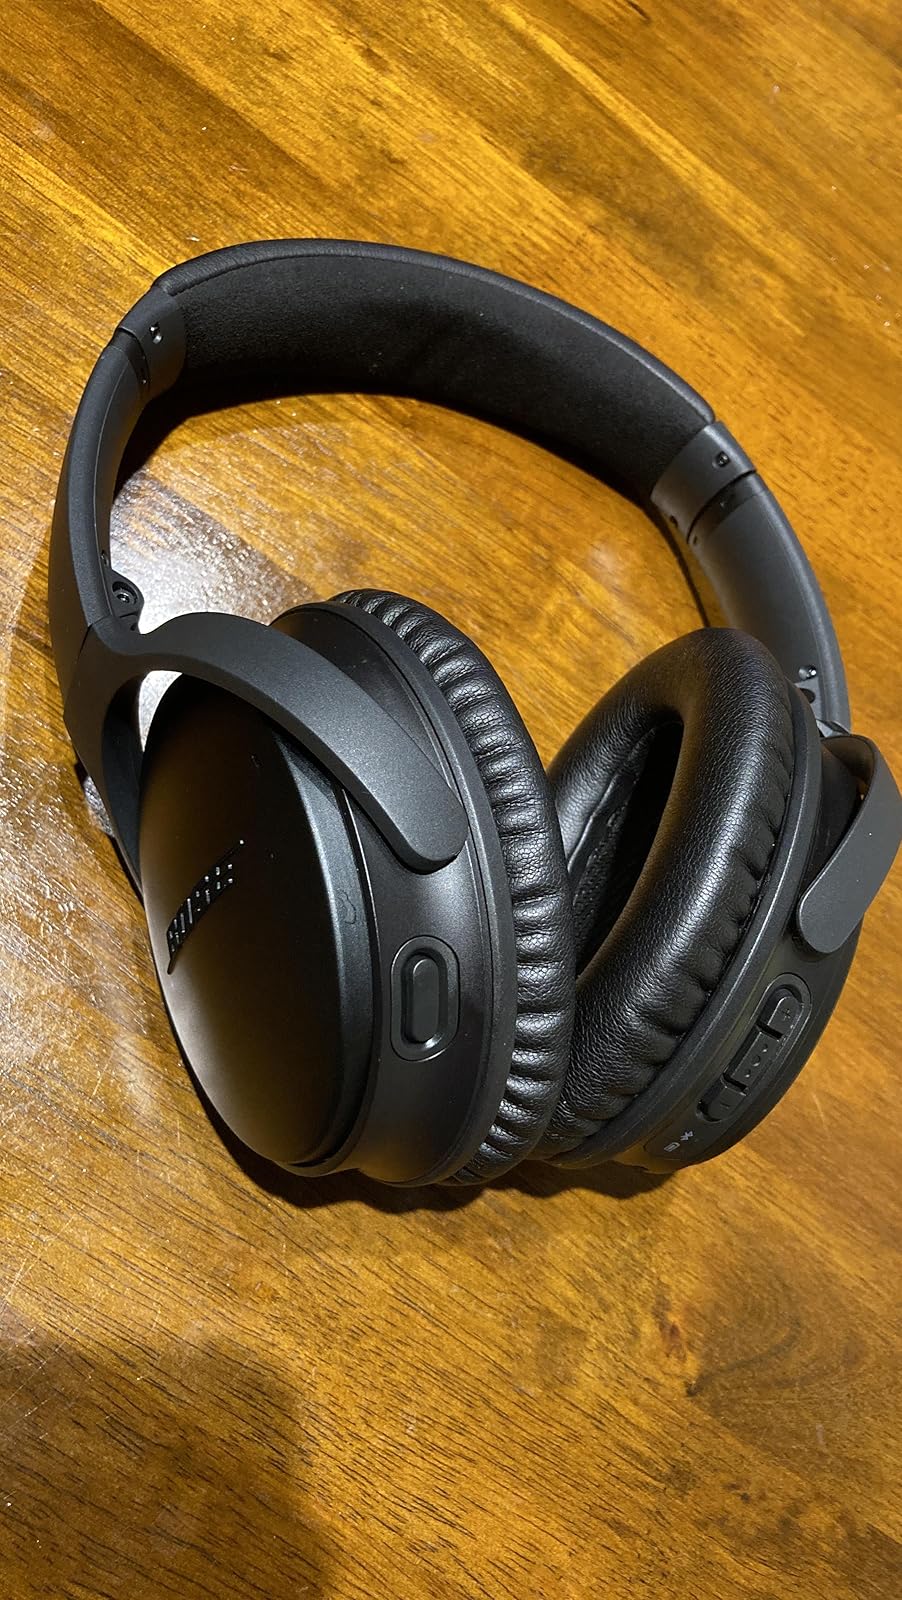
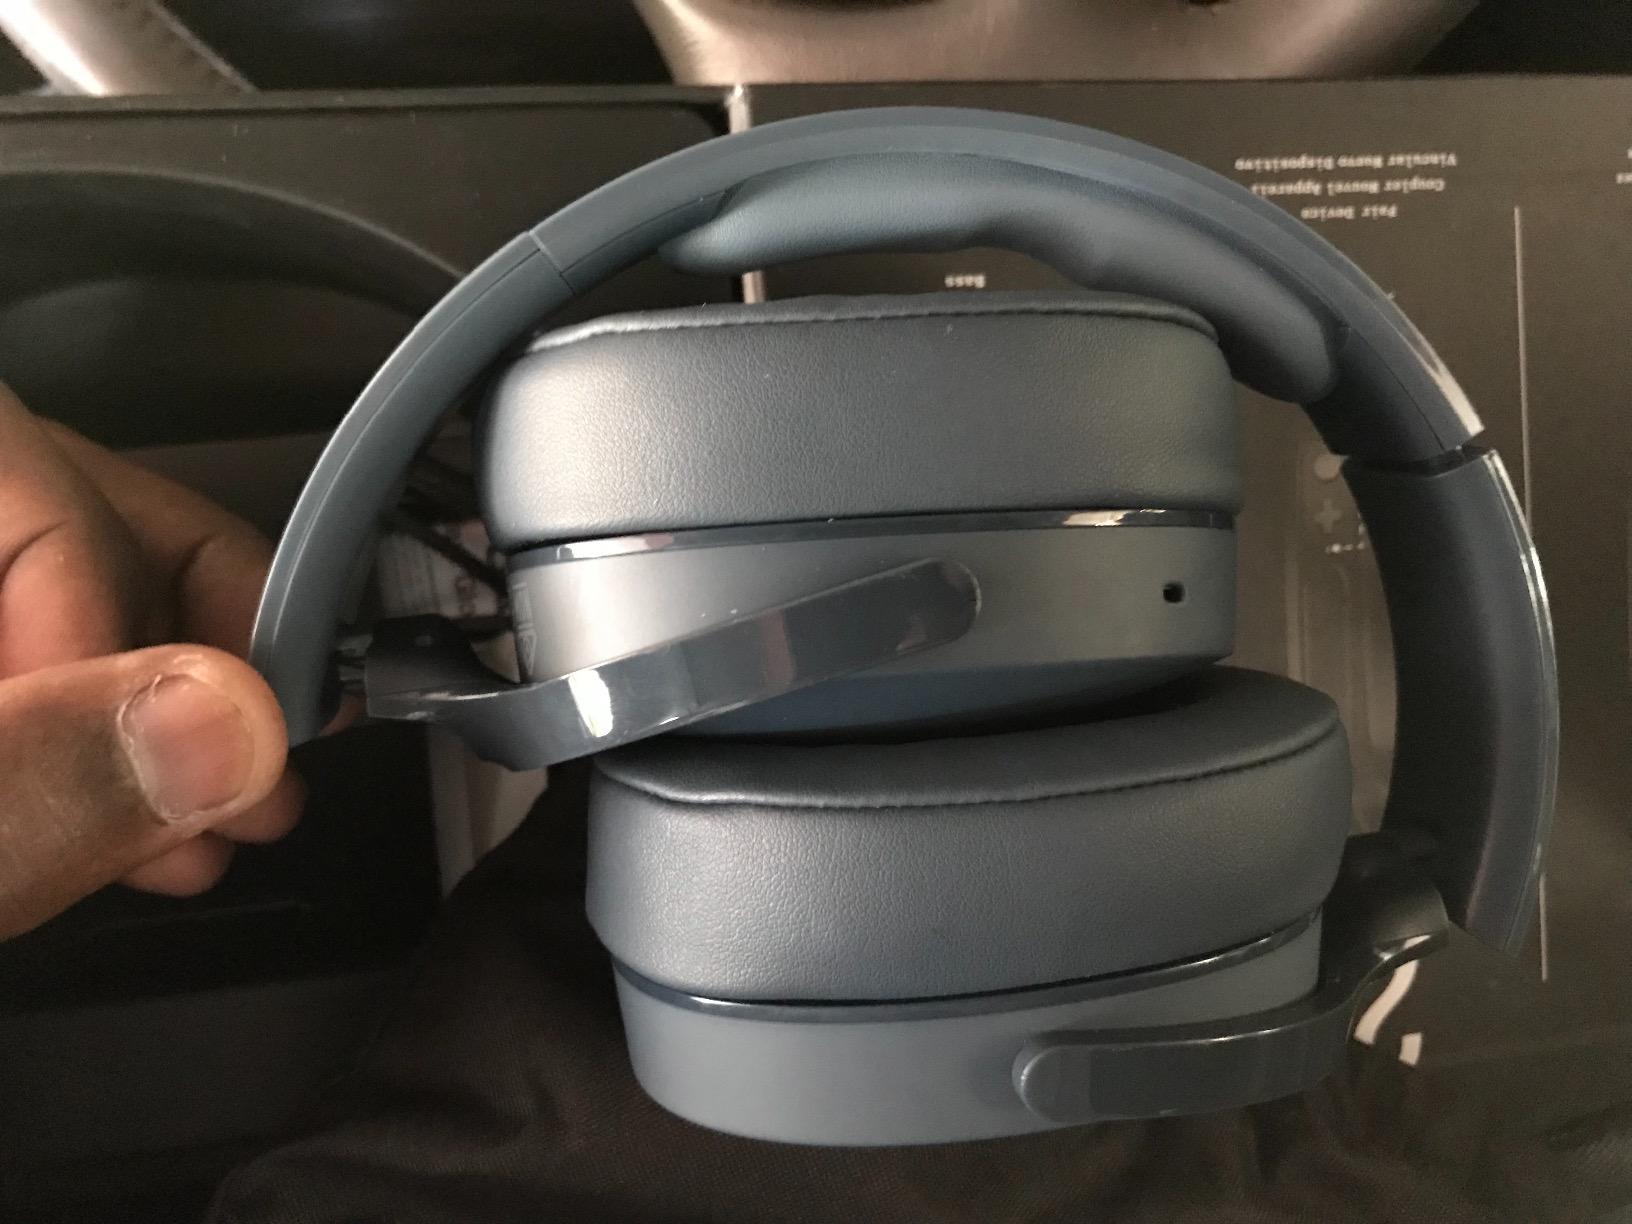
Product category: headphones
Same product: no